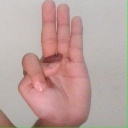
अक्षर: भ